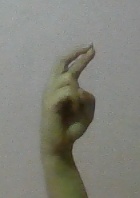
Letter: zay